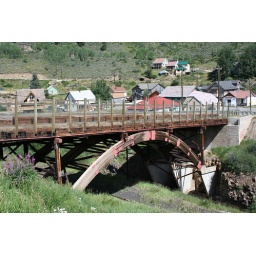
Mark loved this old wooden bridge over the railbed.